Gerald Cassidy (artist)

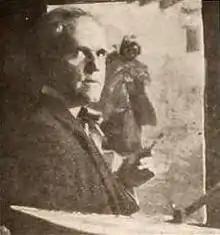
Cassidy in 1920

Gerald Cassidy (November 10, 1869 – February 12, 1934) was an early 20th-century artist, muralist, and designer who lived in Santa Fe, New Mexico.